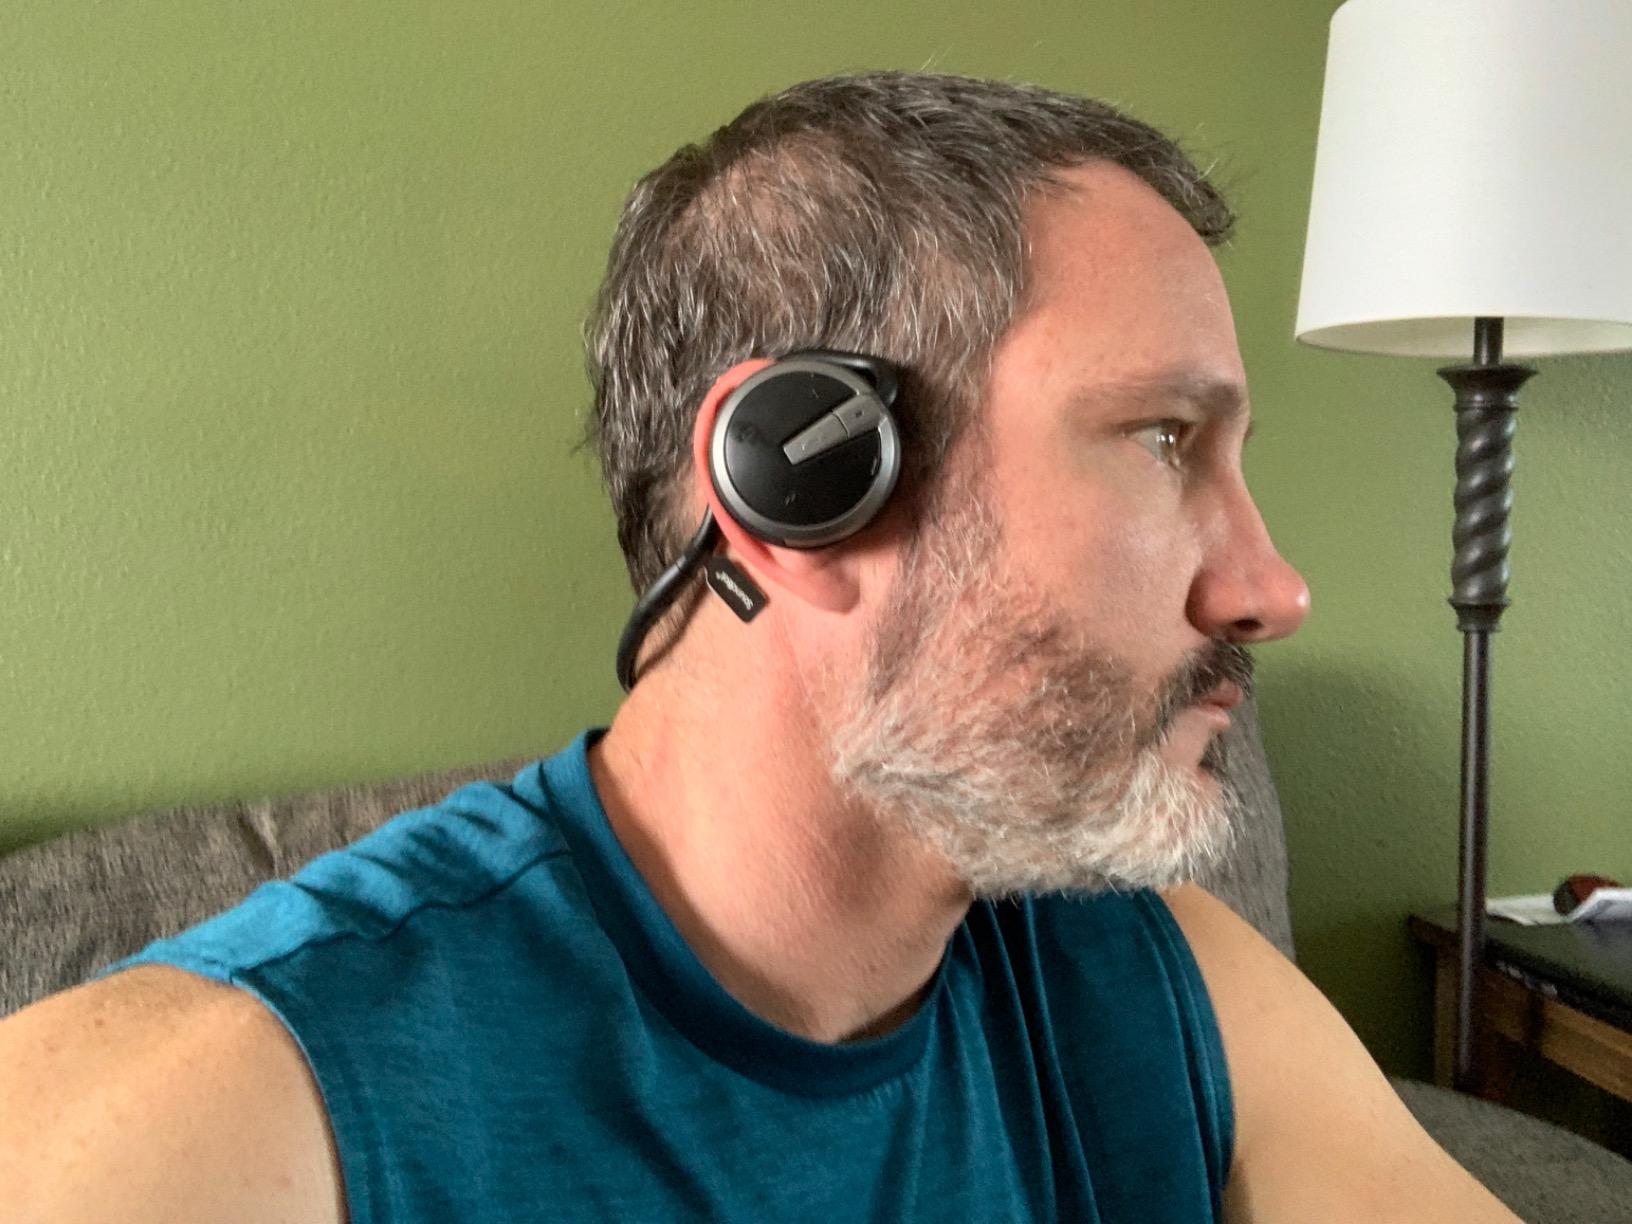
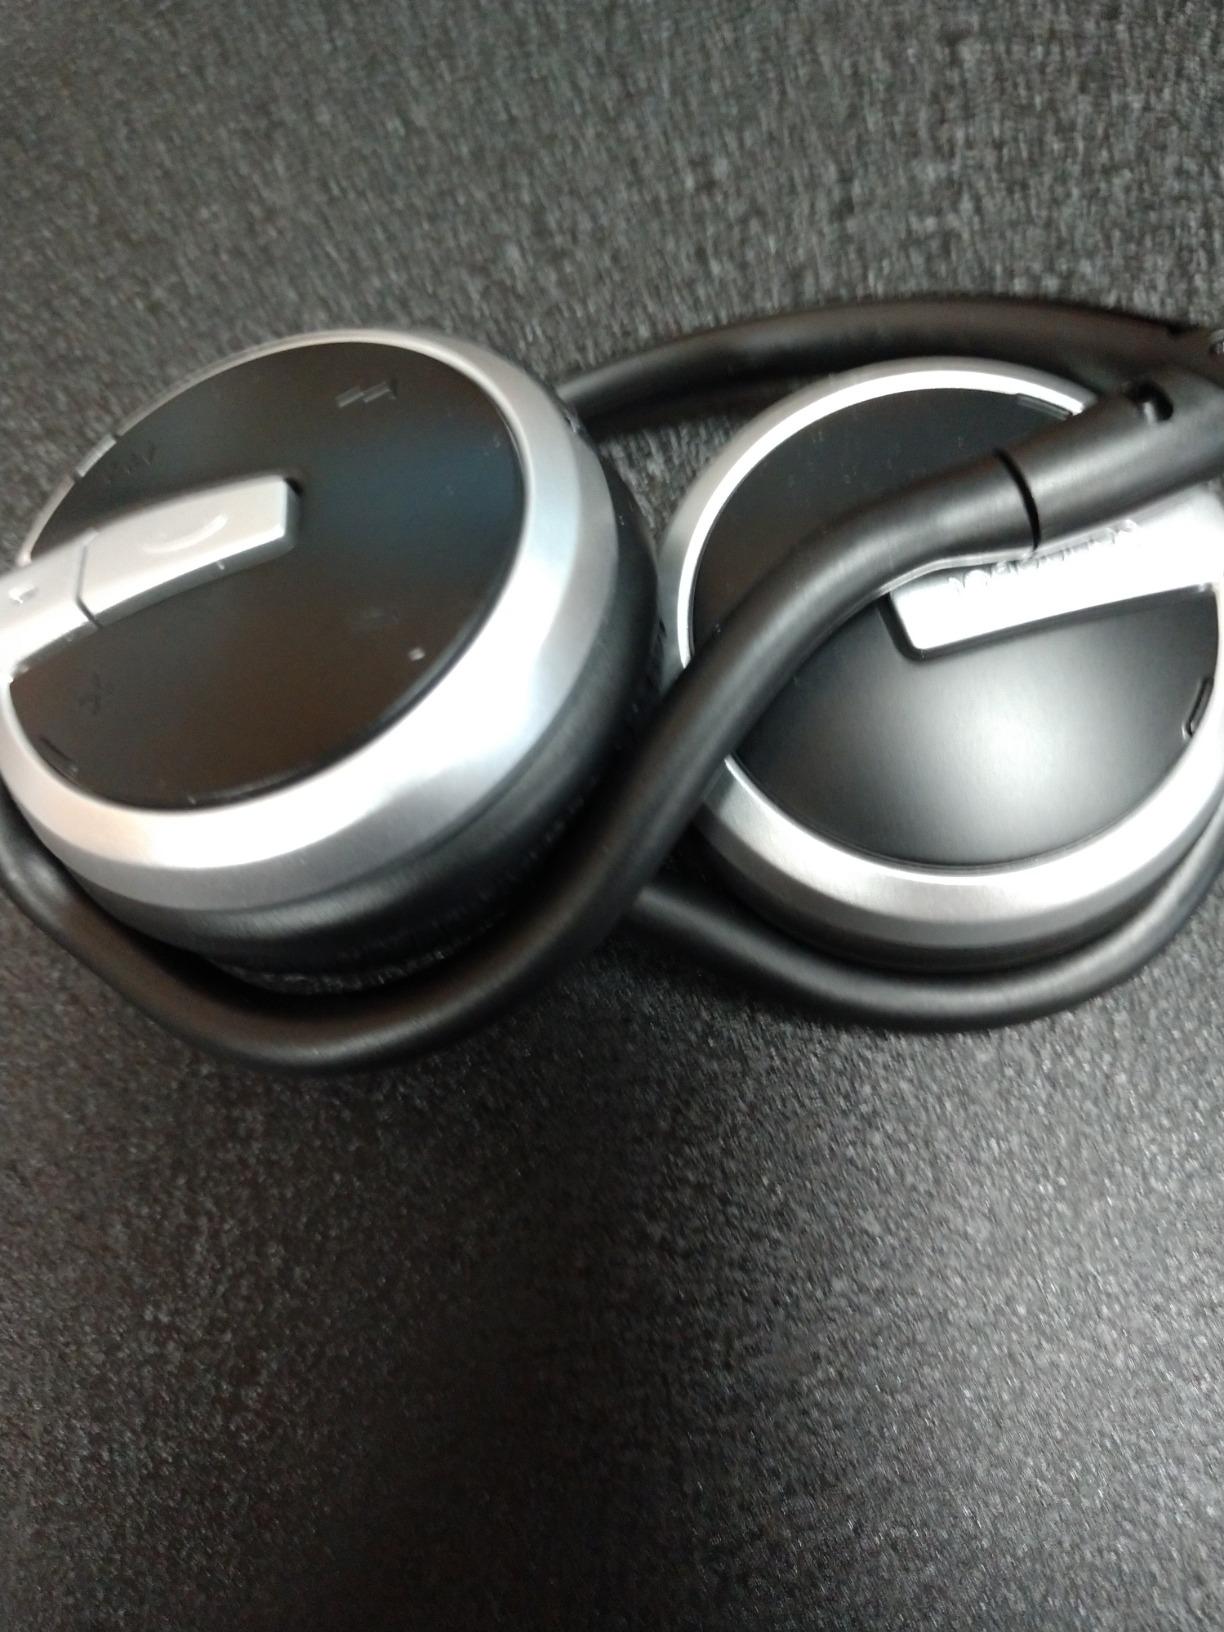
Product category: headphones
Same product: yes